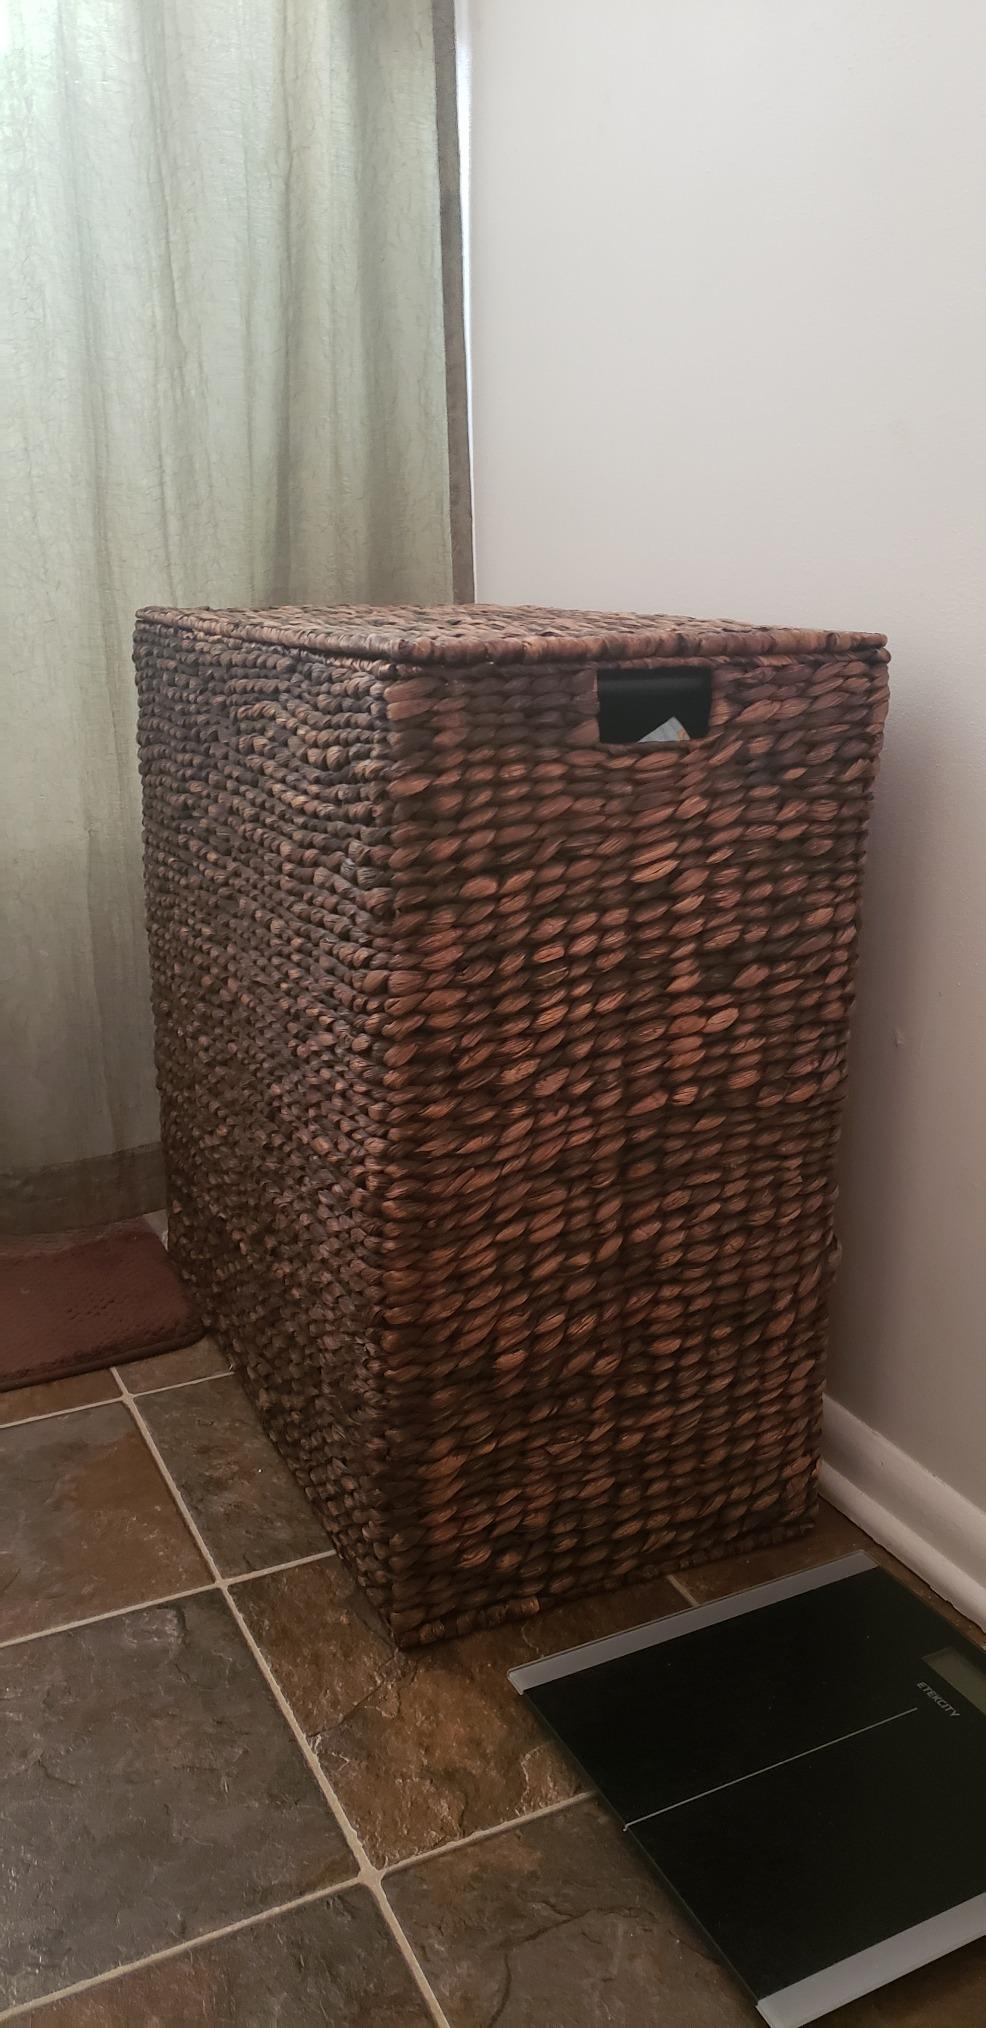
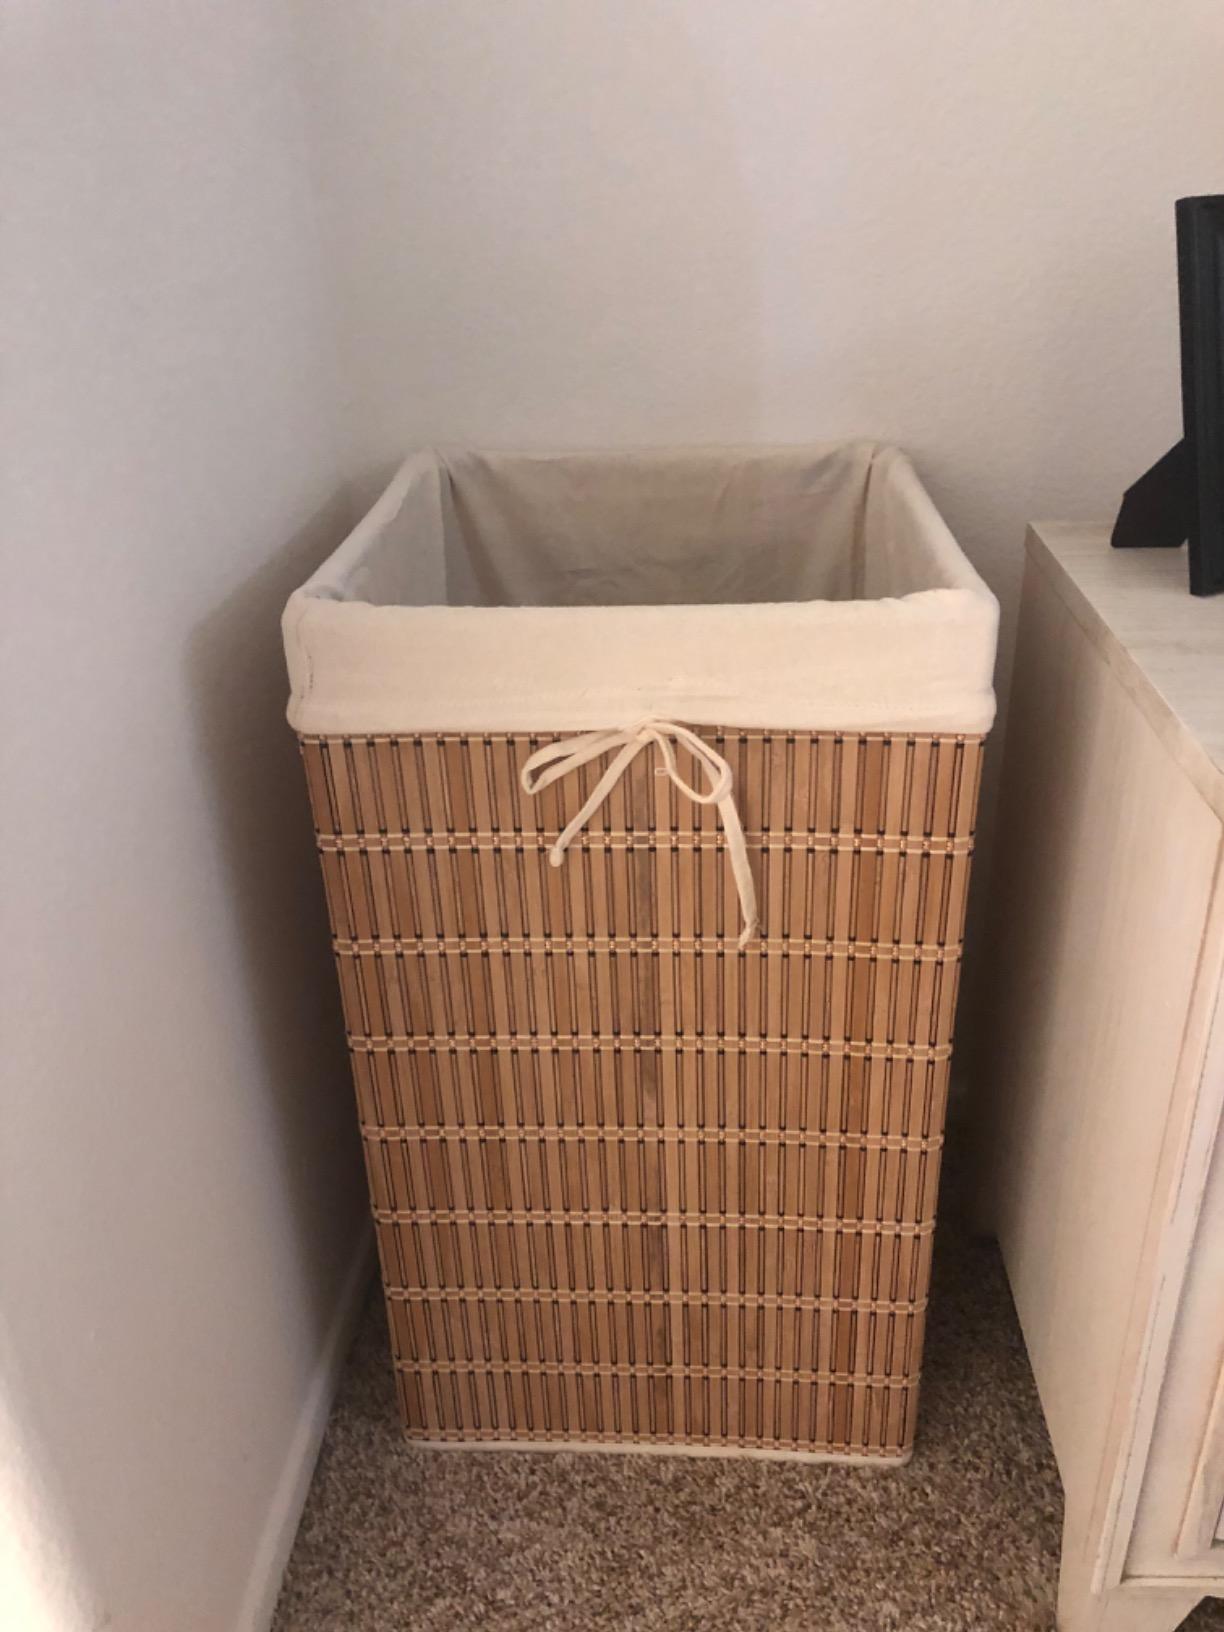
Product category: items_hamper
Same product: no